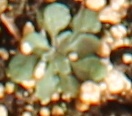
Label: Horseweed